Tauberbischofsheim Altarpiece

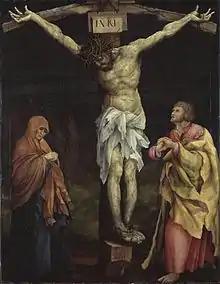
Panel of the "Tauberbischofsheim Altar": Crucifixion

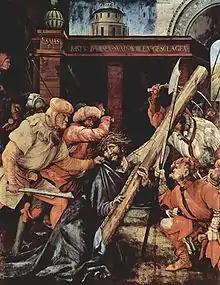
Panel of the "Tauberbischofsheim Altar": Christ Bearing the Cross

The Tauberischofsheim Altarpiece (earlier known as the Karlsruhe altarpiece or Karlsruhe panels; German: Tauberbischofsheimer Altar, Karlsruher Altar, and Karlsruher Tafeln, respectively) is a late work by the German Renaissance painter Matthias Grünewald, probably completed between 1523 and 1525. The earliest written references to the work come from the 18th century when the altarpiece was still in the Church of St. Martin in Tauberbischofsheim. Its original location and the identity of the patron who commissioned it are not known, but it is assumed that they both were in Tauberbischofsheim.